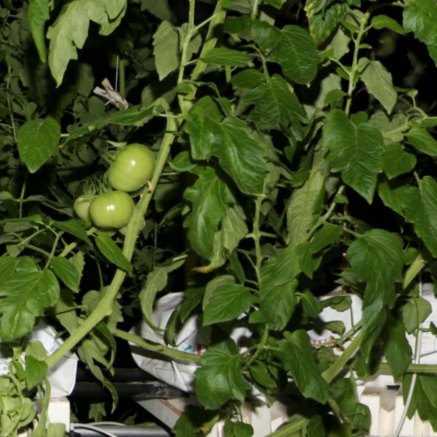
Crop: tomato